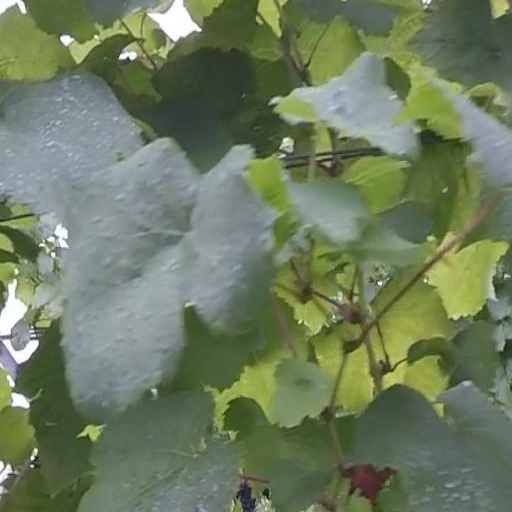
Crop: grape